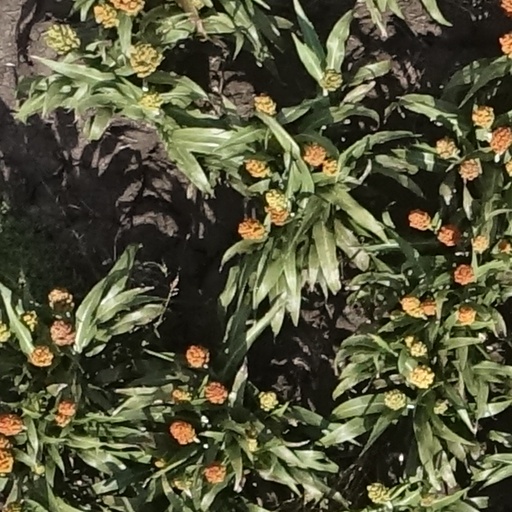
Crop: sorghum